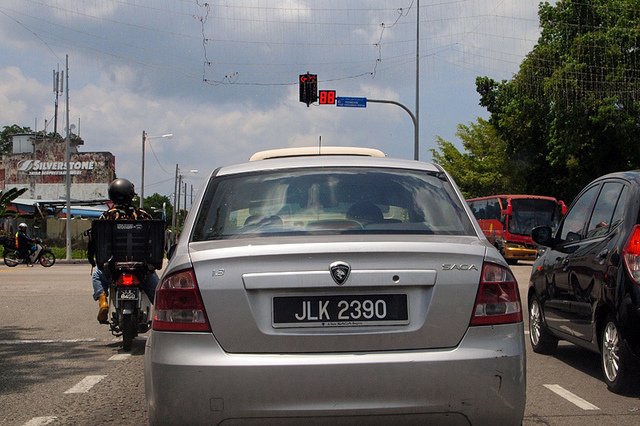
A car sitting at a traffic light near a motorcycle and transit bus.